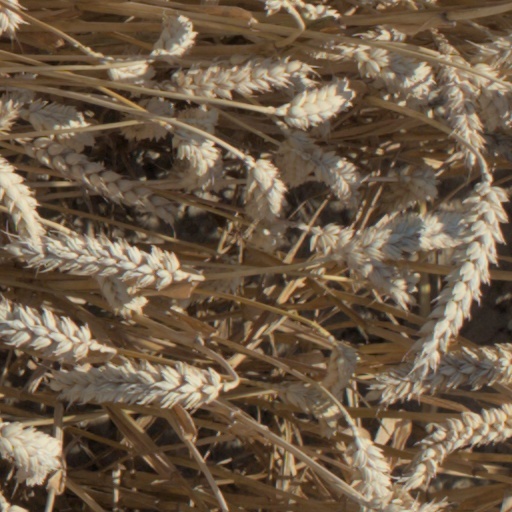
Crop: wheat